The House of Flowers season 2

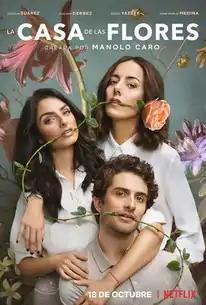

The second season of "The House of Flowers", a Mexican black comedy-drama television series about the privileged de la Mora family and their titular floristry shop, was released to Netflix in its entirety on October 18, 2019. The character Paulina de la Mora, played by Cecilia Suárez, becomes the main character. The season picks up a year after the end of the first season, and starts with Paulina learning of a challenge to her now-deceased mother Virginia's will and moving back to Mexico from Madrid. Paulina becomes overwhelmed trying to helm her family with different adversities along the way, while being mainly driven by revenge and unhappiness. The season had four directors, with the majority of episodes directed by show creator Manolo Caro, and written by Caro, Mara Vargas, Gabriel Nuncio, Hipatia Argüero Mendoza, and Alexandro Aldrete.